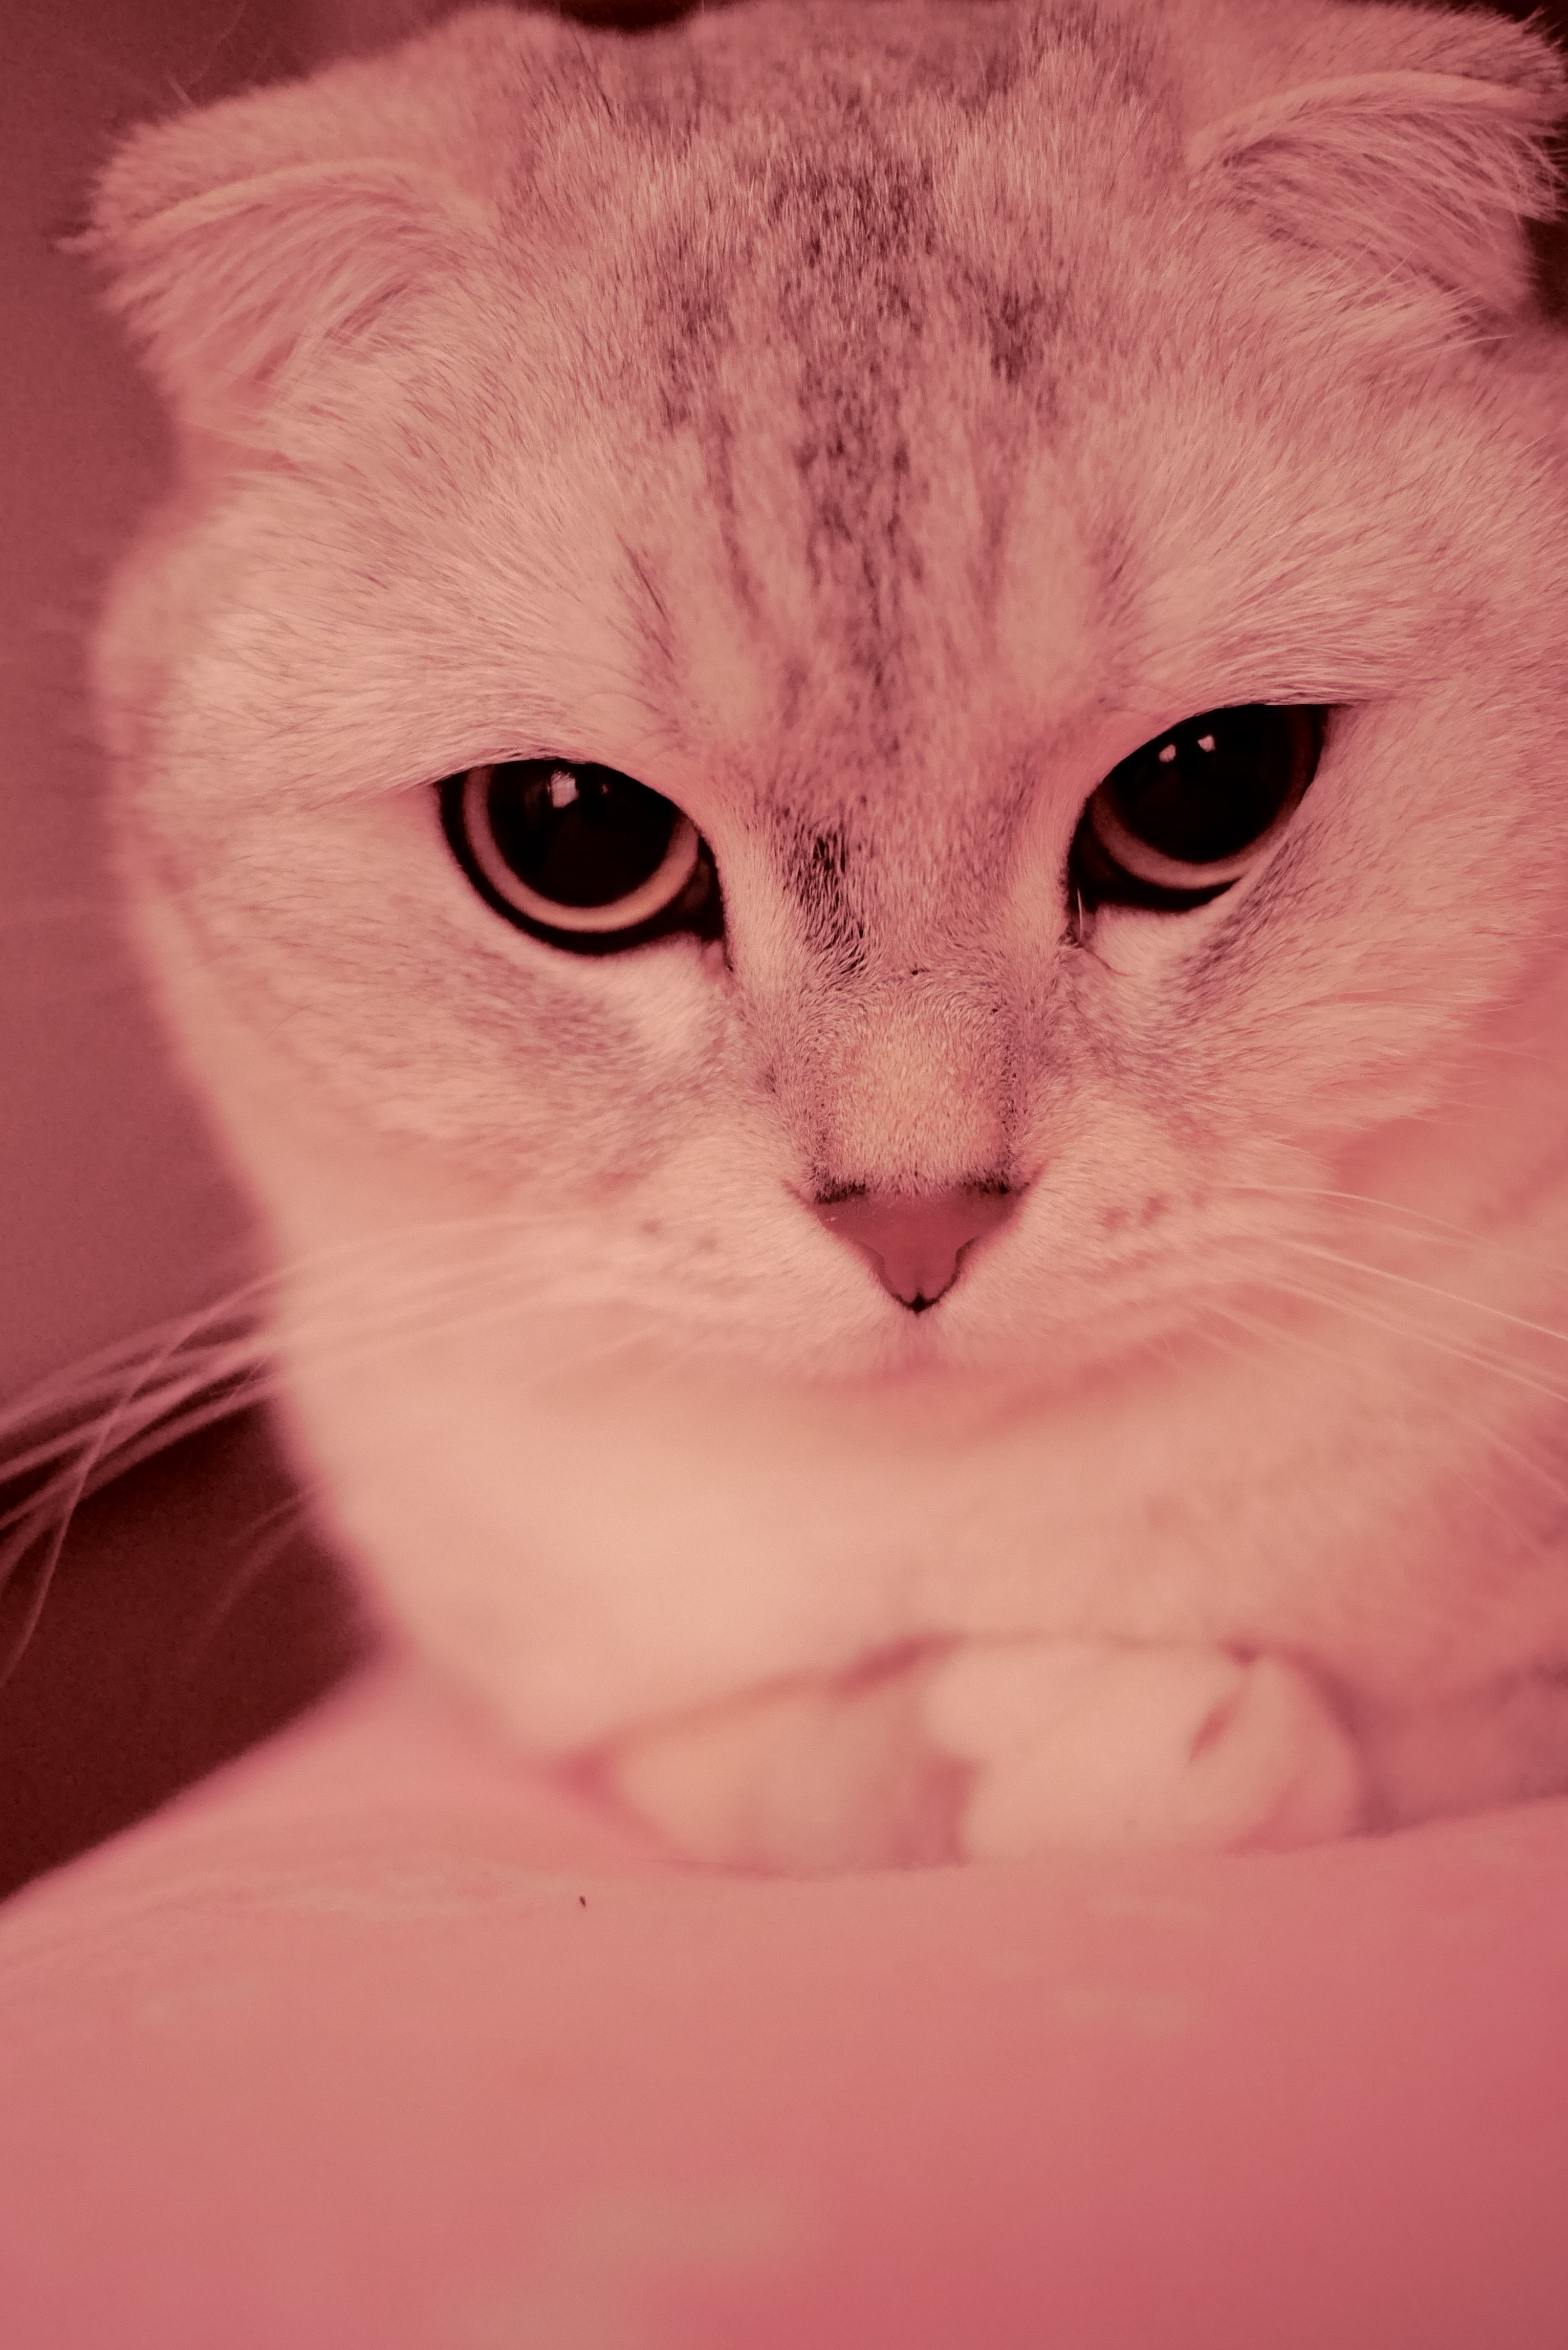
white, red, kitten, cat, mammal, pink, close up, nose, whiskers, kitty, eye, skin, vertebrate, folds, organ, silver gradient, small to medium sized cats, cat like mammal